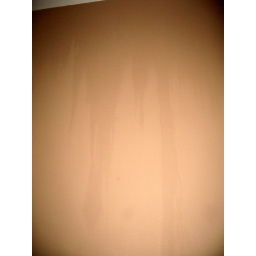
As you can see water is just dripping down the inside of this wall in the dining room.